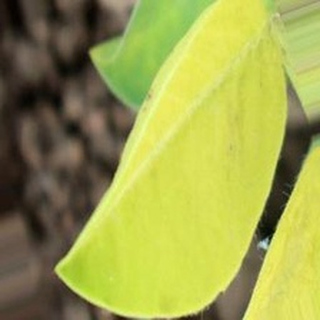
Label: groundnut_nutrition_deficiency